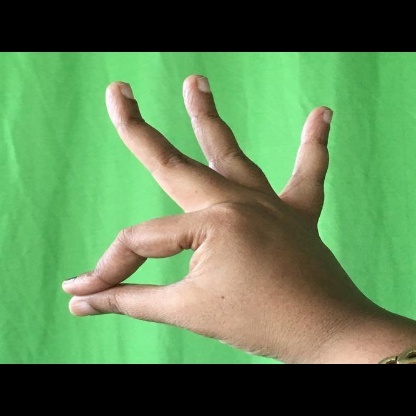
Mudra: Hamsasyam